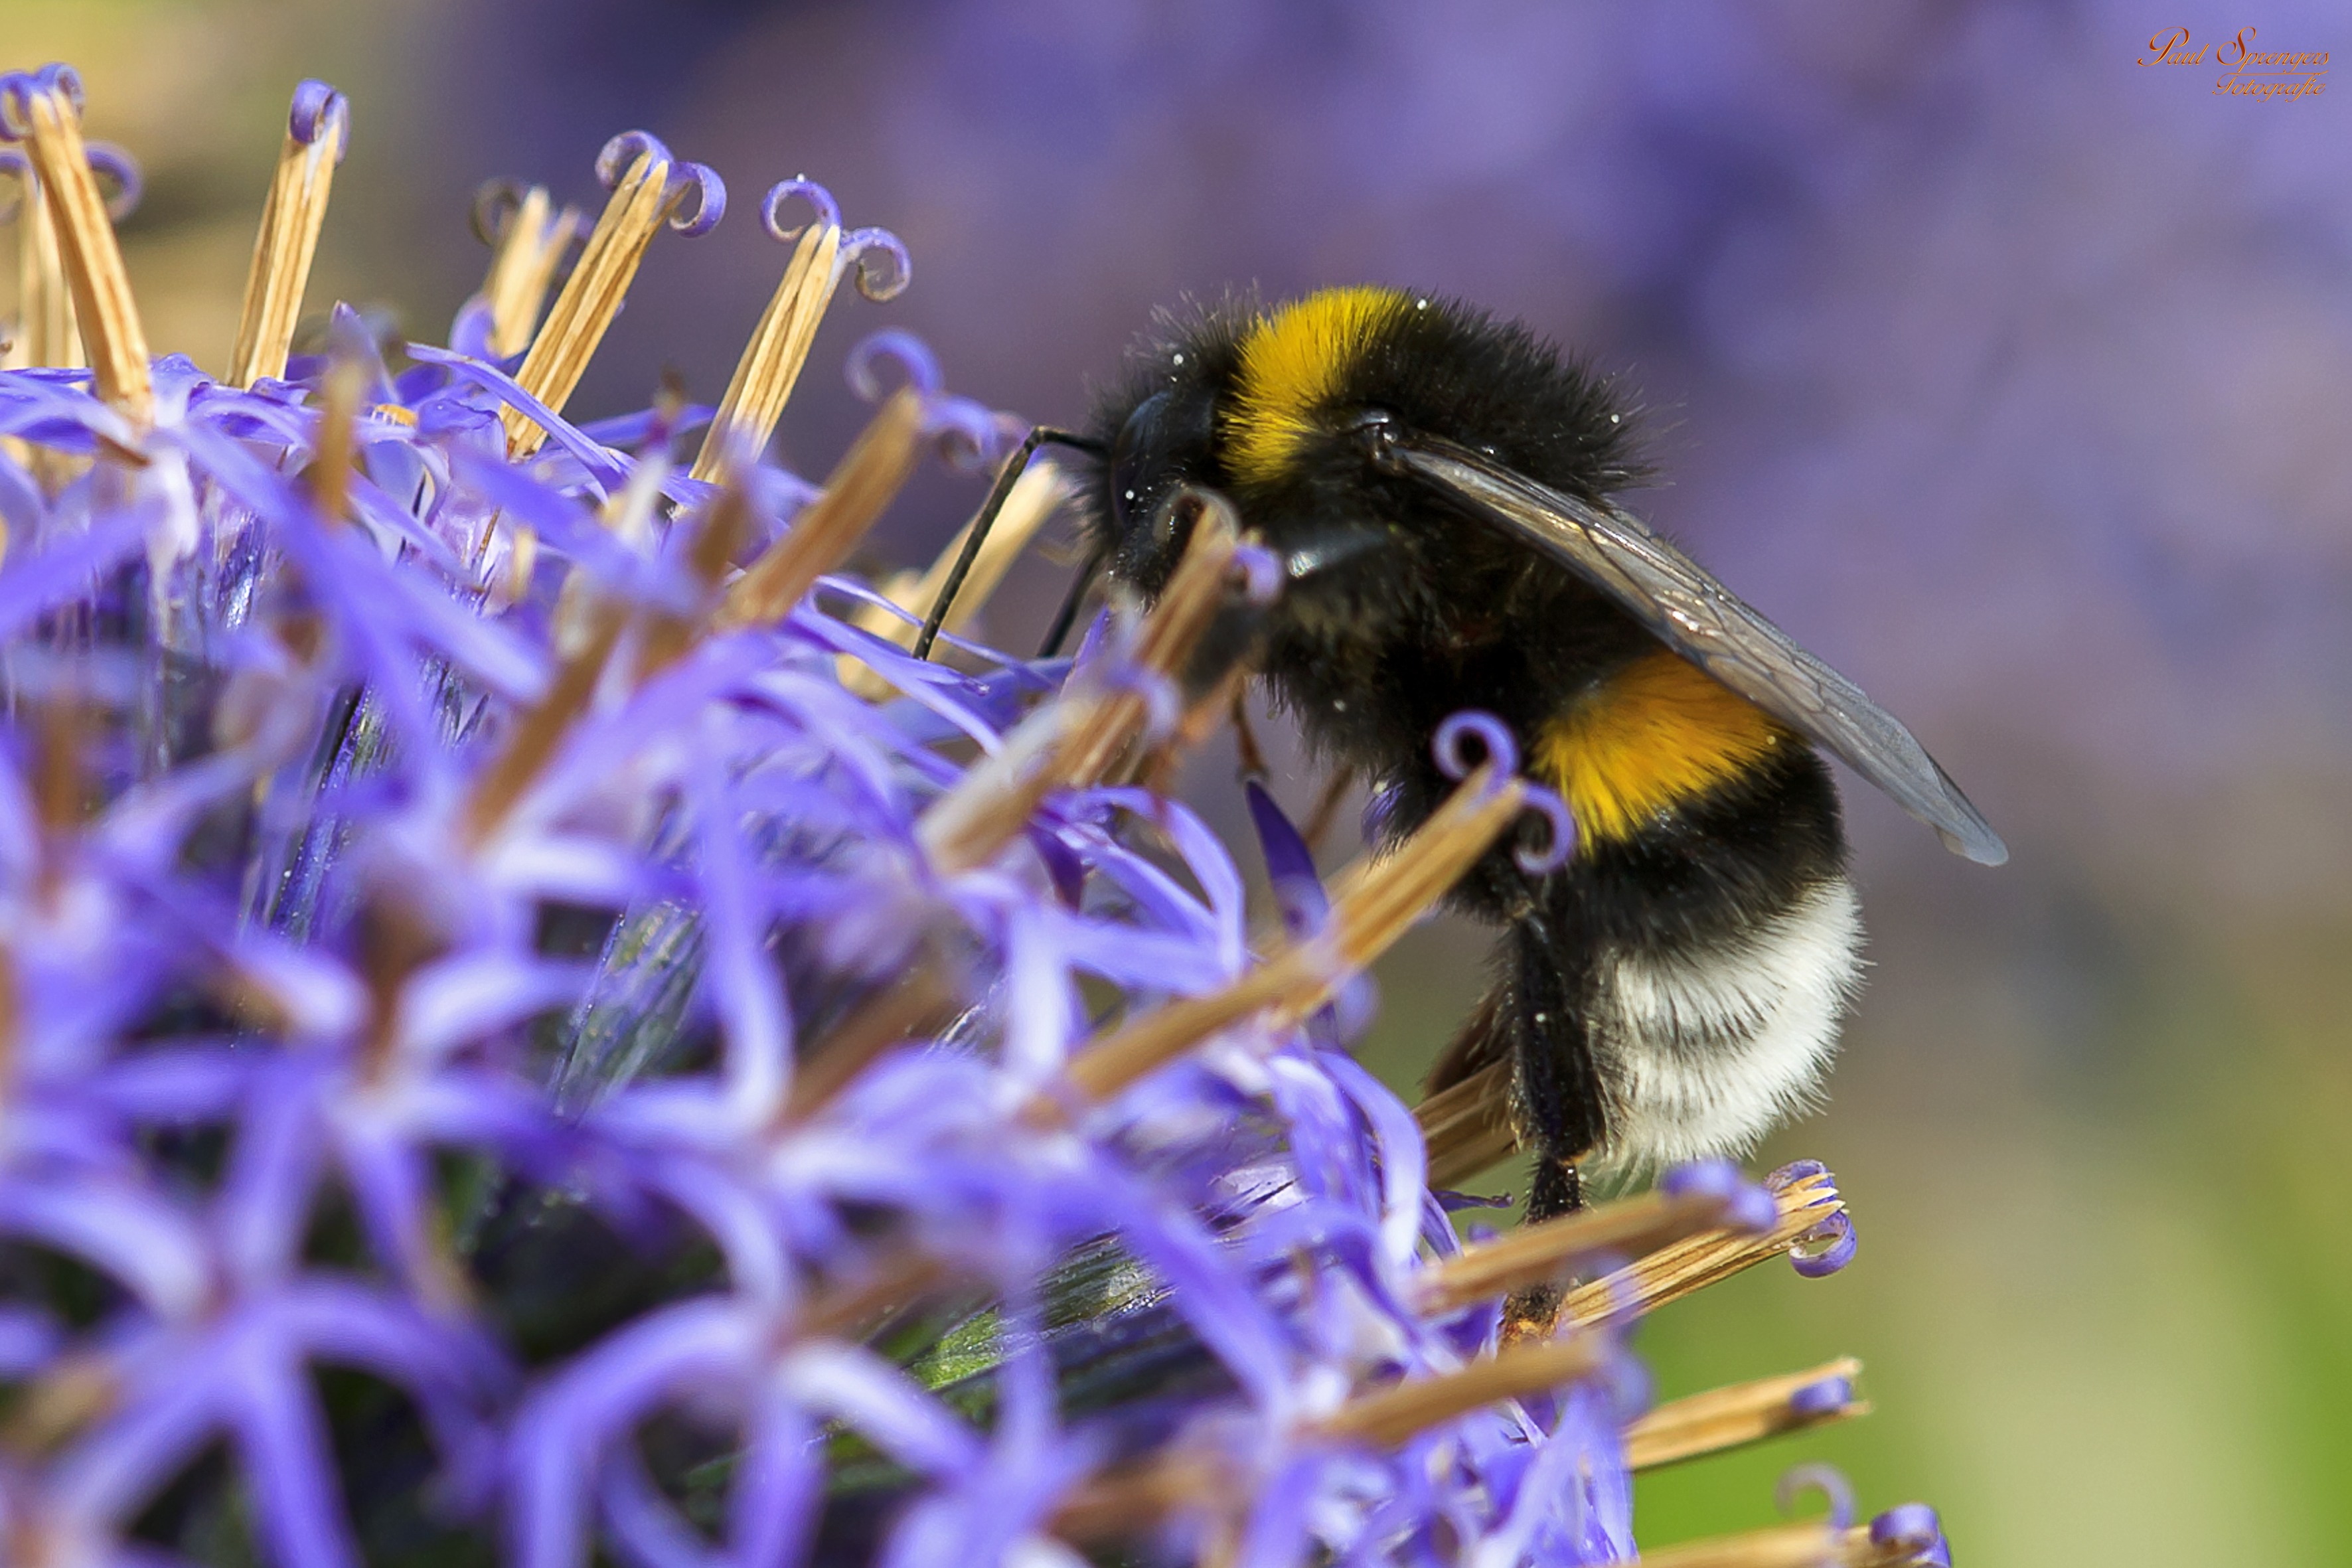
nature, photography, flower, wildlife, pollen, insect, macro, bug, flora, fauna, invertebrate, close up, bee, insects, bumblebee, nectar, macro photography, honey bee, pollinator, membrane winged insect